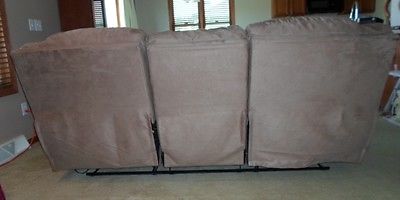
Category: sofa